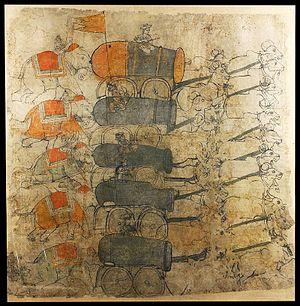
La bataille de Karnal se déroula à 110 km au nord de Delhi en 1739 et se solda par une défaite cuisante pour l'armée moghol de Muhammad Shâh.